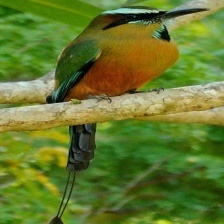
Species: TURQUOISE MOTMOT
Scientific name: EUMOMOTA SUPERCILIOSA